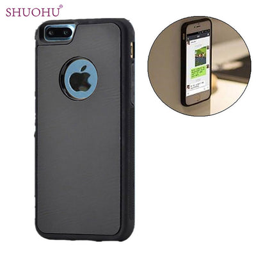
sticky case - sticks to any surface